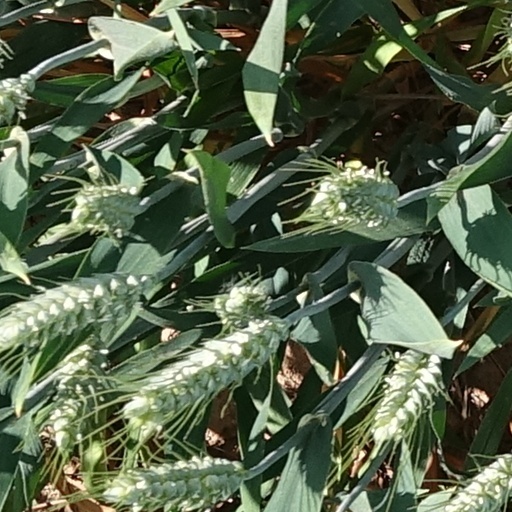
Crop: wheat